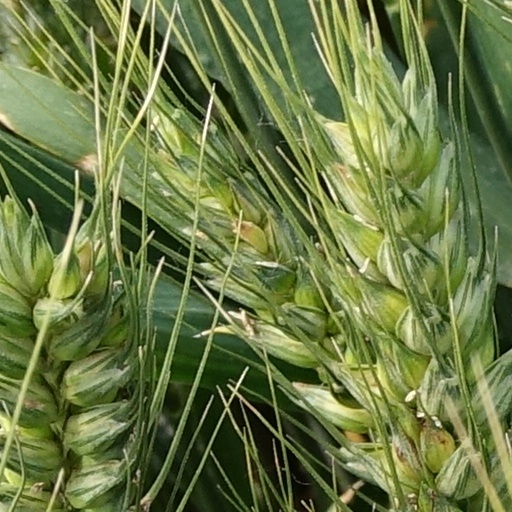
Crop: wheat